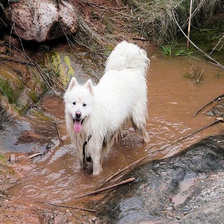
Species: dog
Breed: samoyed